Albert D. Kirwan

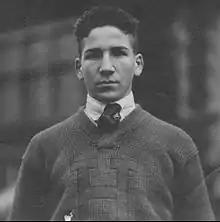
Kirwan in 1921 as captain of his high school football team

Albert Dennis "Ab" Kirwan (December 22, 1904 – November 30, 1971) was an American football coach and university administrator. He was the seventh president of the University of Kentucky. He also was the head football coach at Kentucky from 1938 to 1944.